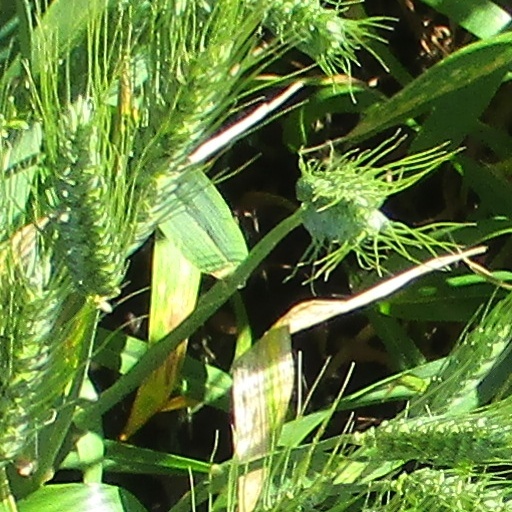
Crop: wheat